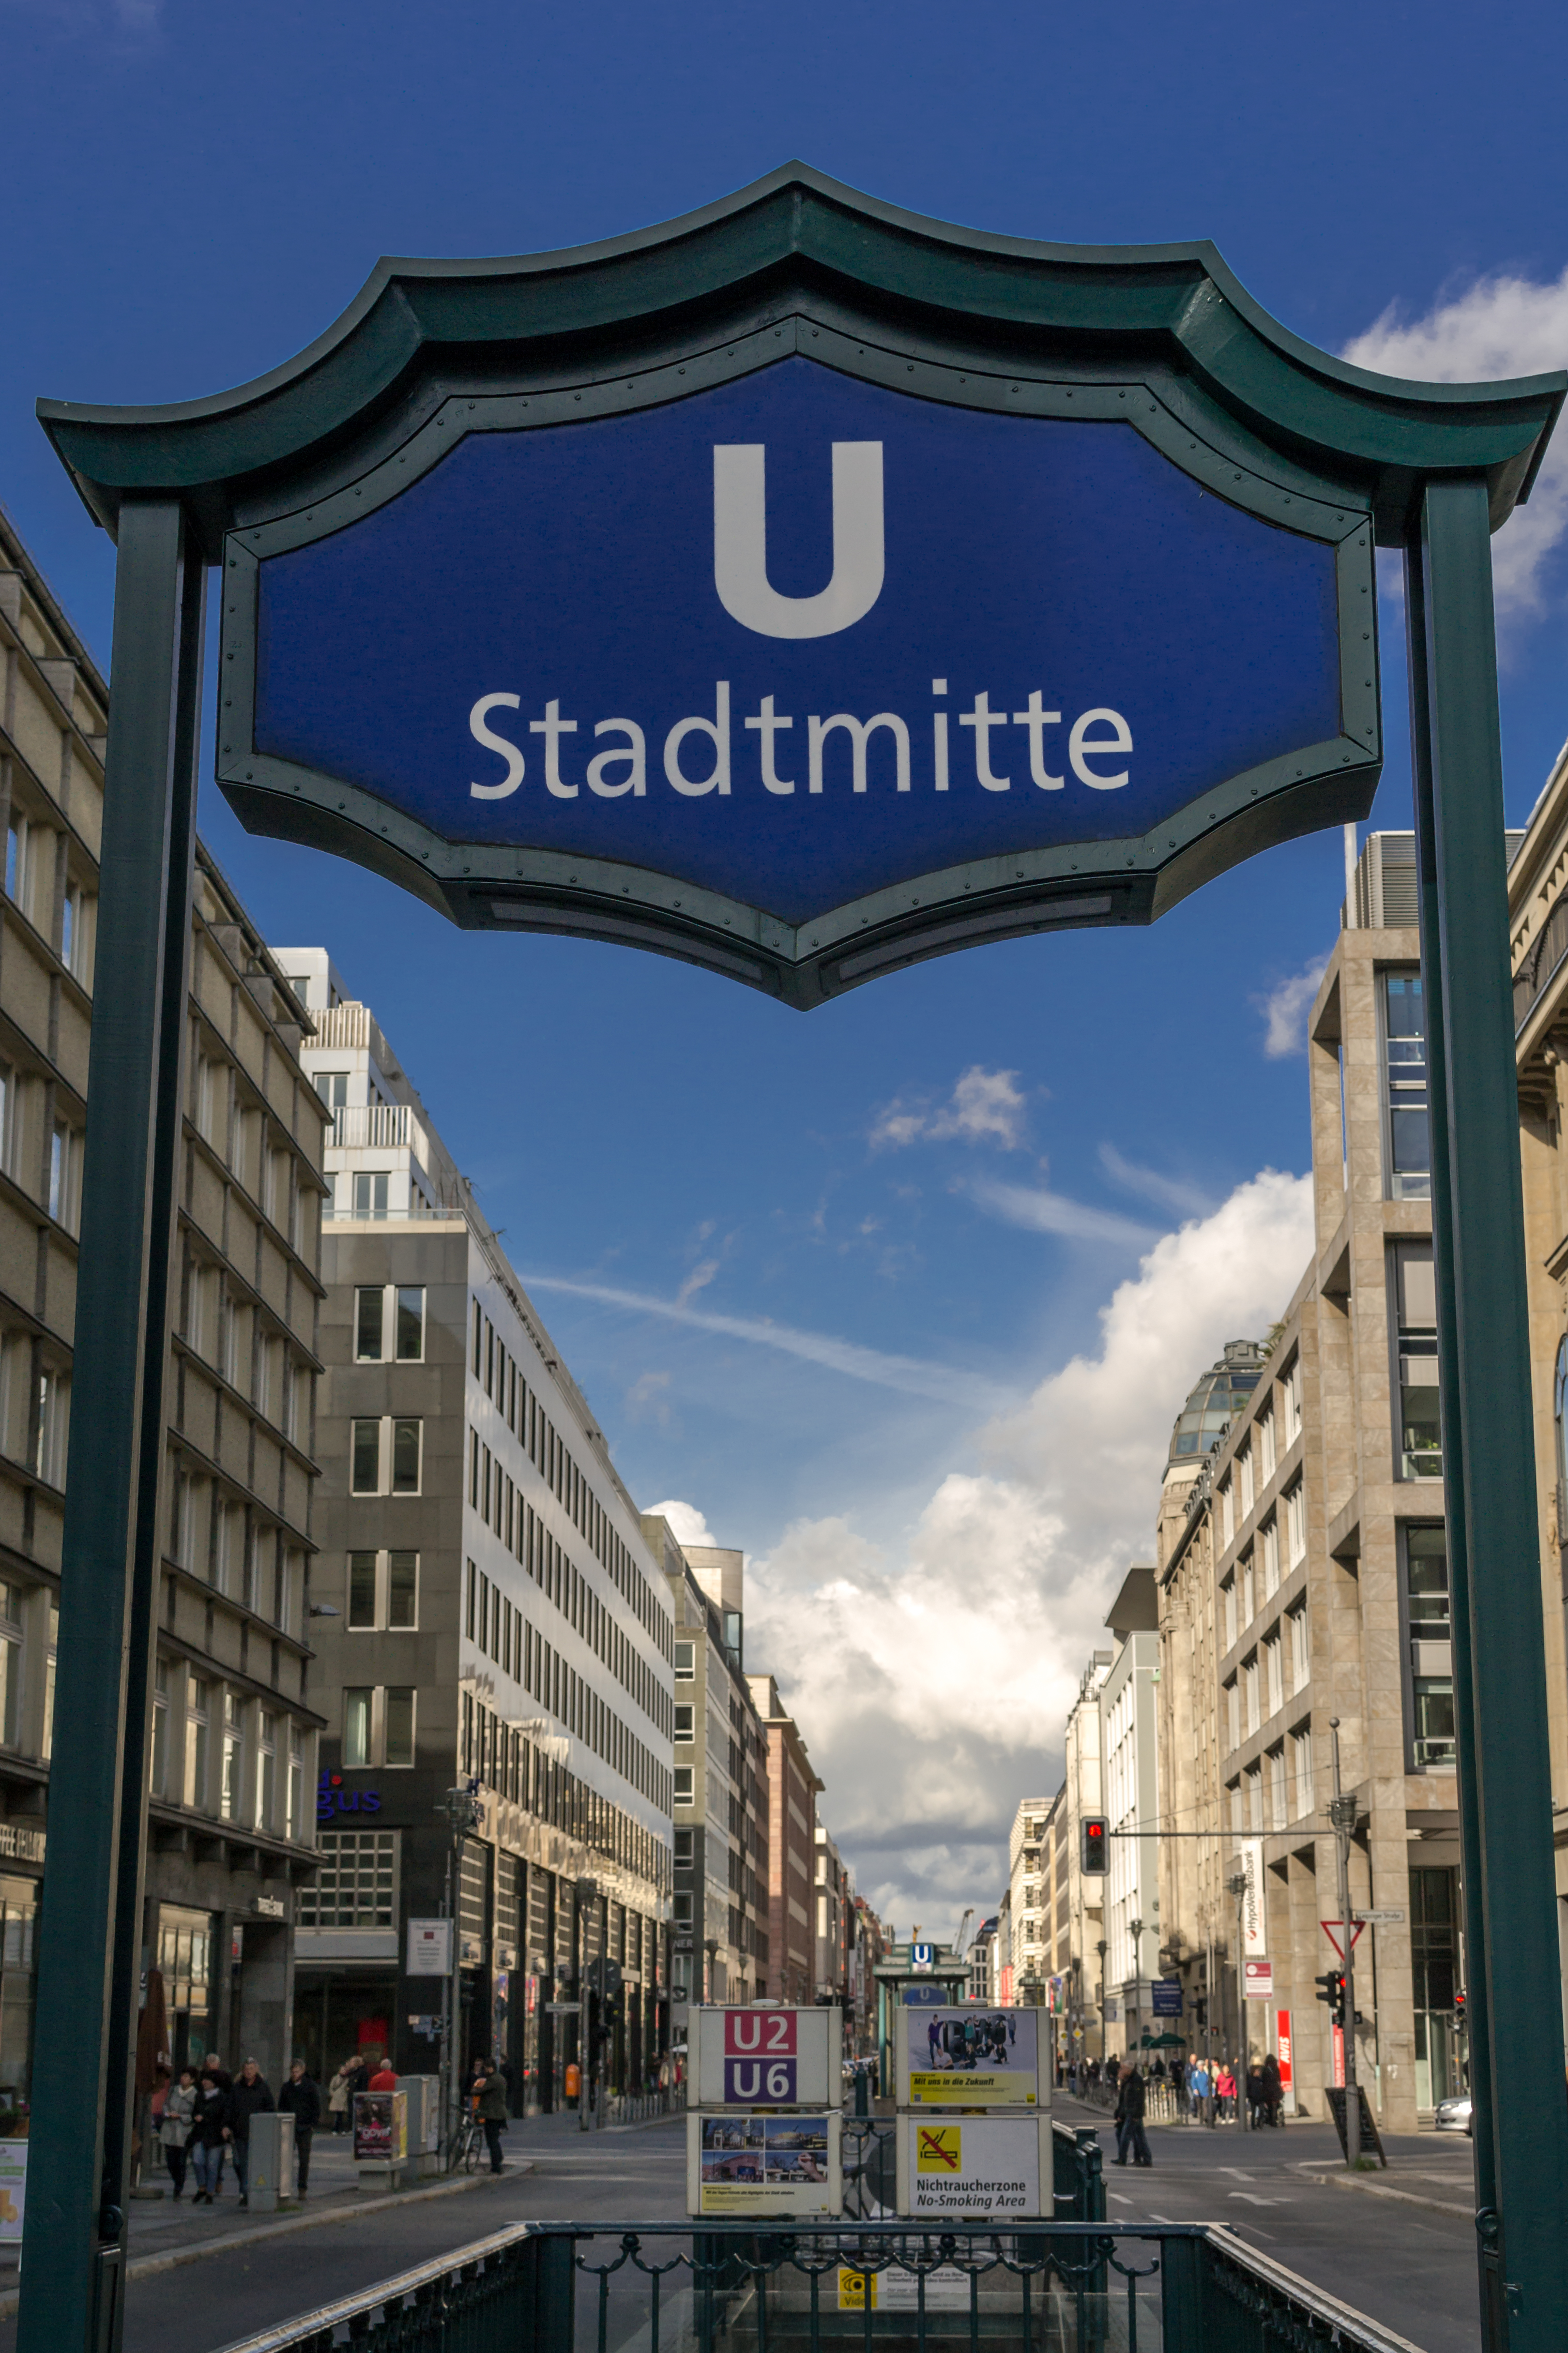
sky, street, town, downtown, travel, transport, vehicle, tourism, clouds, buildings, germany, berlin, ubahn